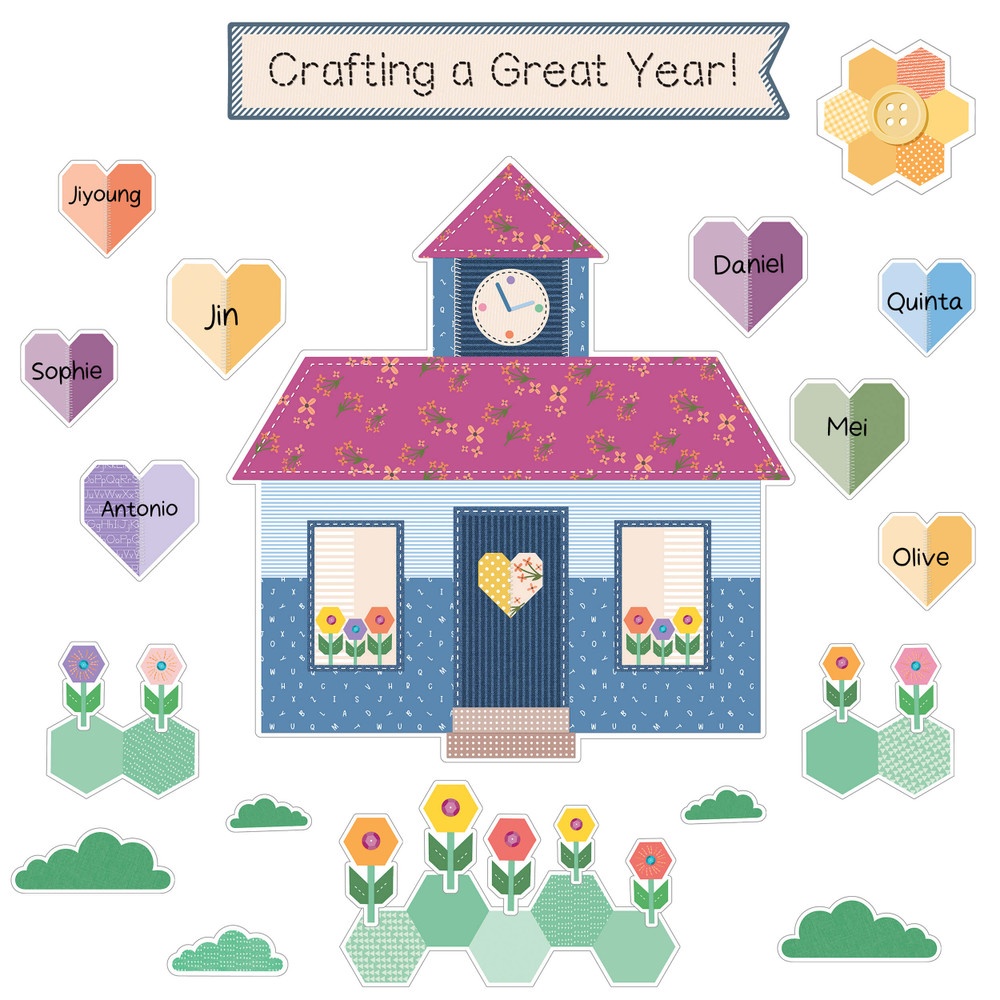
BULLETIN BOARD CRAFTING A GREAT YEAR!
Hecho de material duradero, este juego de tablero de anuncios de 64 piezas es perfecto para decorar su tablero de anuncios, pizarra blanca, tablero de corcho, pizarra y más durante el año escolar. El conjunto de decoraciones para tableros de anuncios incluye: • "¡Creando un gran año!" encabezado, ensamblado a partir de 2 piezas (tamaño ensamblado: 24.44" x 4.24") • 1 escuela, ensamblada a partir de 2 piezas (tamaño ensamblado: 24.68" x 26.33") • 1 sol (6.71" x 6.88") • 15 corazones grandes (5.12" x 5.23") • 15 corazones medianos (4.14" x 4.22") • 4 flores grandes (2.7" x 4.85") • 4 flores medianas (2.43" X 4.36") • 8 flores pequeñas (2.13" X 3.8") • 4 flores extra pequeñas (1.90" x 3.39") • 1 parche grande de césped (14.76" x 4.99") • 4 parches medianos de césped (más grande: 6.55" x 3.96", más pequeño: 7.05" x 2,79") • 4 pequeños parches de césped (el más grande: 5,2" x 2,16", el más pequeño: 3,68" x 1,55") Utilice las flores y la decoración de corazones para mostrar los nombres de los estudiantes, mientras muestra el trabajo de los estudiantes debajo de la pancarta inspiradora para inspirarlos a continuar con el buen trabajo
Brand: ABC SCHOOL SUPPLY
Category: Office Supplies > Presentation Supplies > Display Boards > Bulletin Board Accessories > Bulletin Board Trim Sets